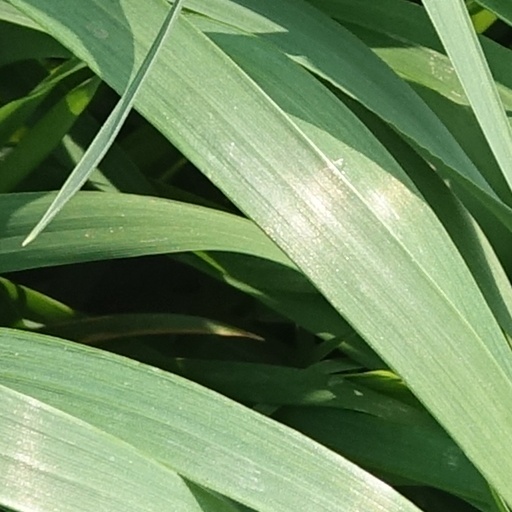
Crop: wheat